Pond hockey

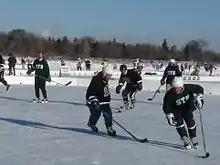
Pond hockey played on the Lake Nokomis in Minnesota, USA in January 2009.

Pond hockey is just like indoor ice hockey but is played outdoors and most of the time on a lake or pond. Pond hockey tournaments are typically played four on four but when playing casually there is no set number of players on a team, though the players try to balance the sides as best they can. Depending on equipment and player's availabilities, pond hockey may or may not use a goalie. If a goalie is not used, the goals can be defined with anything from open, regular hockey nets to player's boots. Since pond hockey started the popularity has soared, official pond hockey tournaments are found across the globe. Pond hockey tournaments have entwined the concept of youth pick-up hockey into a serious art form. The rink can range from any size or shape but they typically resemble a scaled-down regular indoor ice hockey rink. Some pond hockey rinks use boards, however, in most, the surrounding piled up snow from clearing the pond or lake makes a good substitute. In some of the more prominent pond hockey tournaments official ice hockey boards are used. One rink for example, the rink from the U.S. Pond Hockey Championship is set up into long ovals.